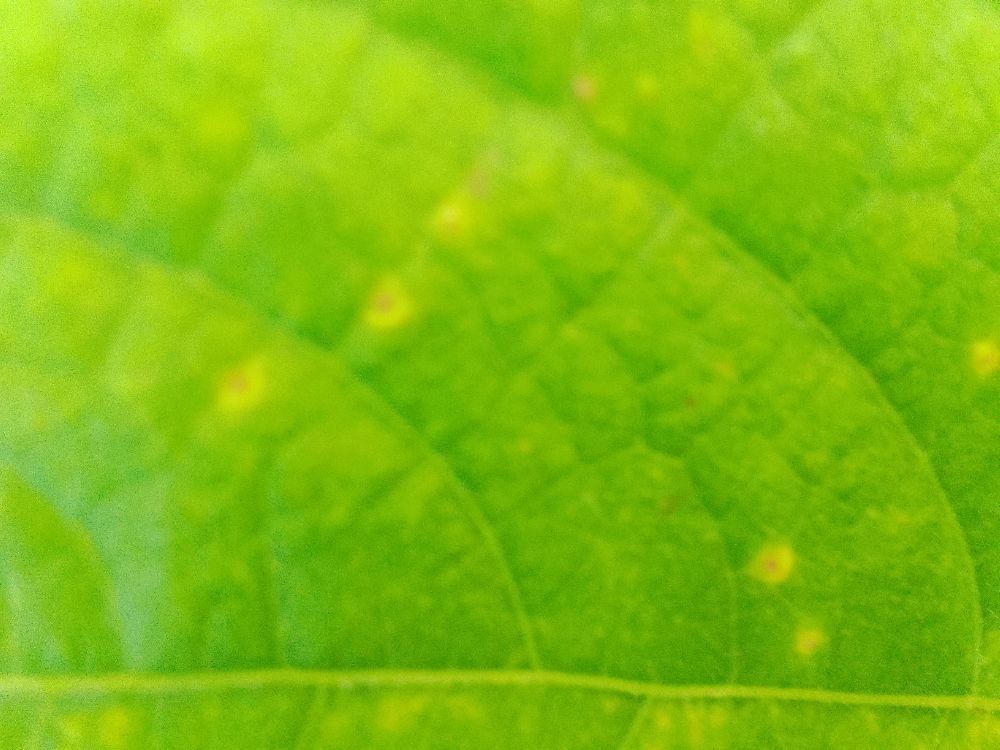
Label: rust